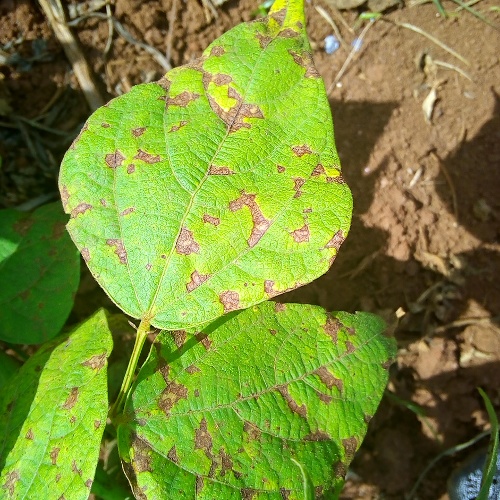
Leaf condition: angular_leaf_spot